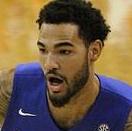
Age: 21